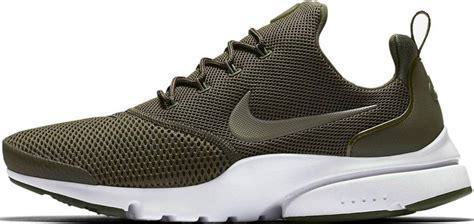
Brand: Nike
Model: Presto Fly